Ngawang Choephel

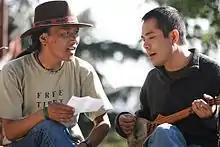
Ngawang Choephel (right) and a friend, prepare a traditional song for 'Tibet in Song.'

Choephel was born in western Tibet in 1966. When he was two years old, he and his mother fled the hardships of Chinese occupation and sought refuge in India. They settled in a Tibetan settlement in Southern India, where Choephel grew up. He attended the Central School for Tibetans-CST until the age of 15. In 1992, he graduated from the Tibetan Institute of Performing Arts-TIPA in Dharamshala, India.